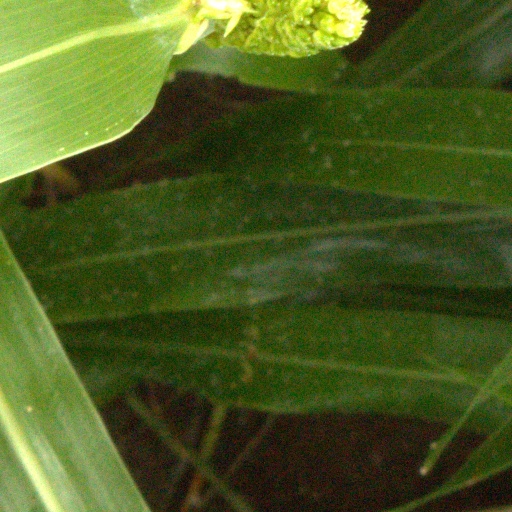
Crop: sorghum